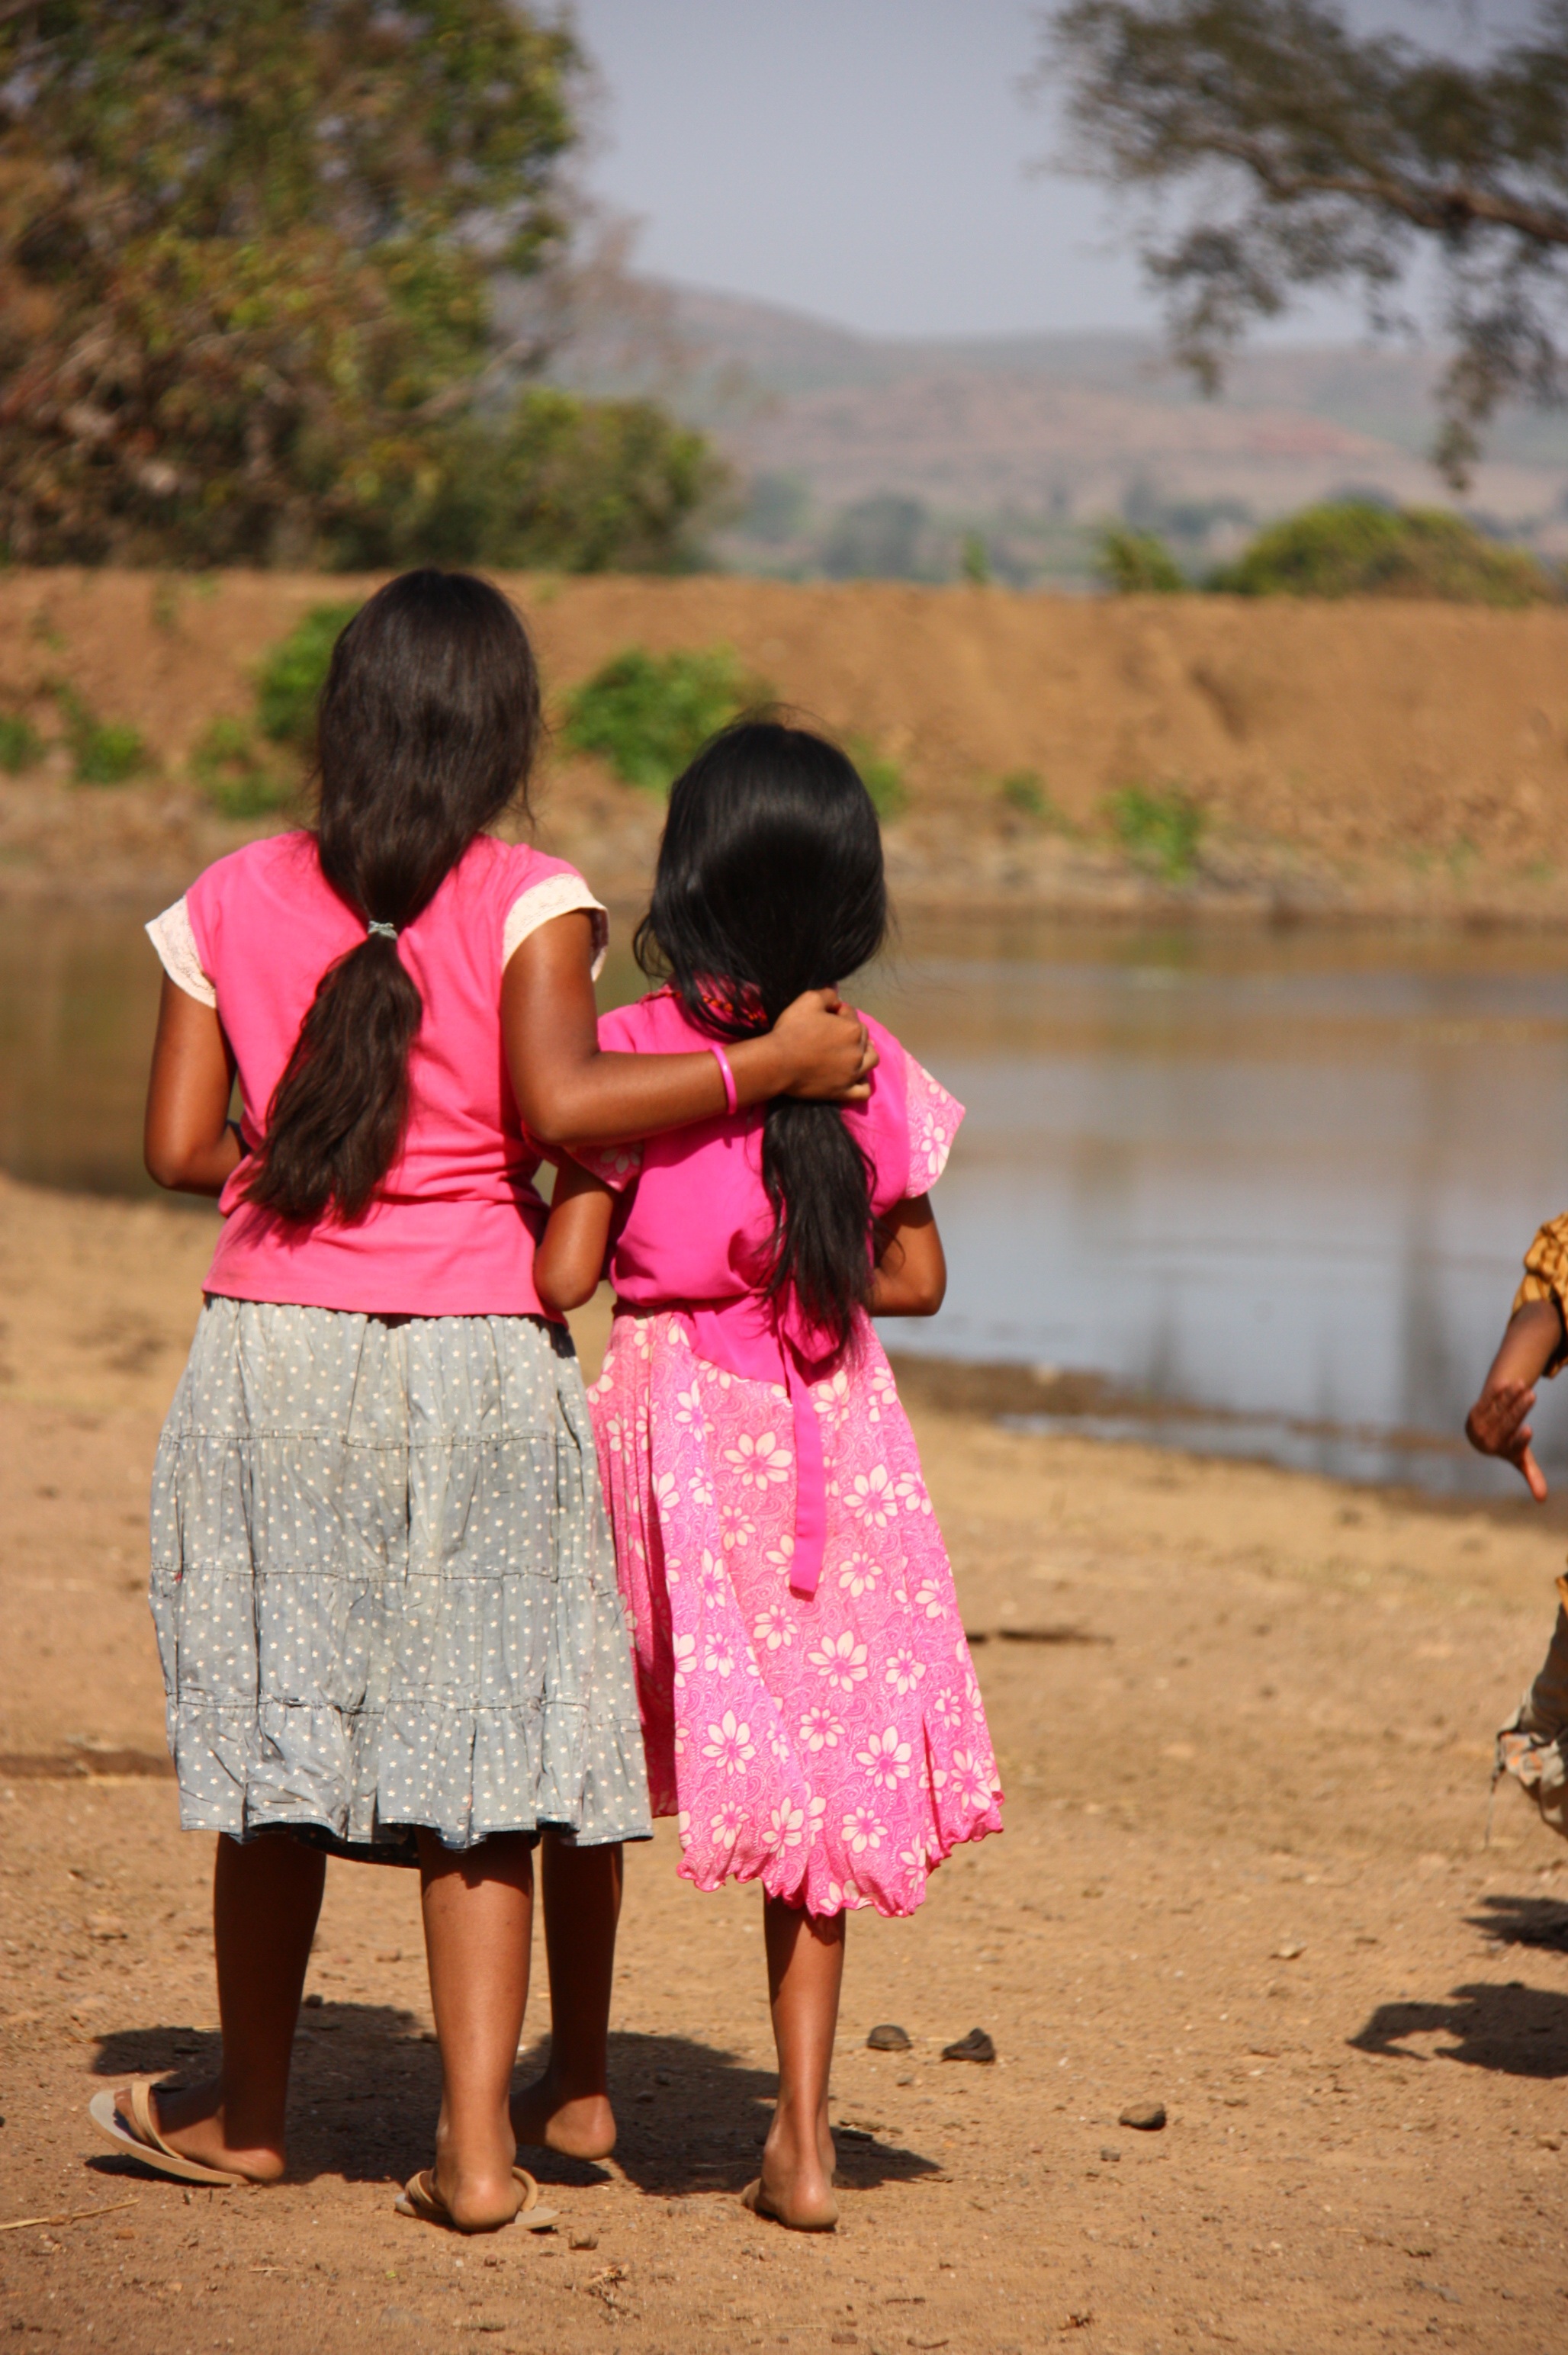
person, people, girl, vacation, village, child, long hair, family, temple, india, karnataka, interaction